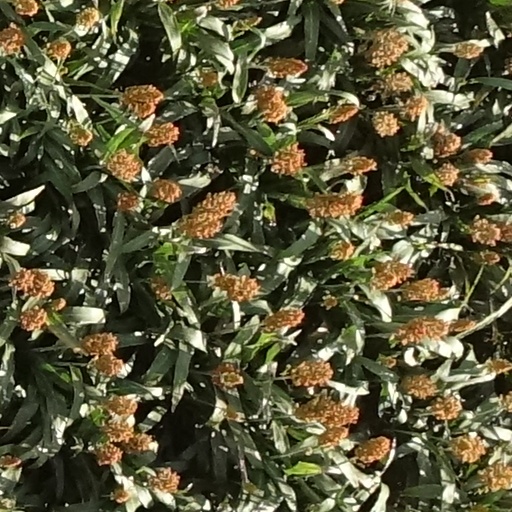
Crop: sorghum